Texas Park Road 1836

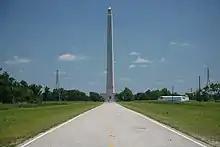
PR 1836 approaching the San Jacinto Monument, June 2009

PR 1836 begins at an intersection with Independence Parkway near several oil refineries in Houston, Harris County. From here, the park road heads northeast along two-lane undivided Juan N. Seguin Boulevard onto the grounds of San Jacinto Battleground State Historic Site, passing through a park gate. The PR 1836 designation extends along all the roads on the park grounds. Marker Drive leads northwest from Juan N. Seguin Boulevard and serves the park headquarters and the site of the USS "Texas". Juan N. Seguin Boulevard continues northeast and loops around the San Jacinto Monument as Monument Circle. Another branch of PR 1836 heads southeast from the intersection of Juan N. Seguin Boulevard and Marker Drive and turns north before reaching a dead end adjacent to the Marsh and Wetlands Habitat. Another section of the park road runs from Monument Circle southeast alongside the Marsh and Wetlands Habitat before turning southwest to intersect the easterly branch of PR 1836.